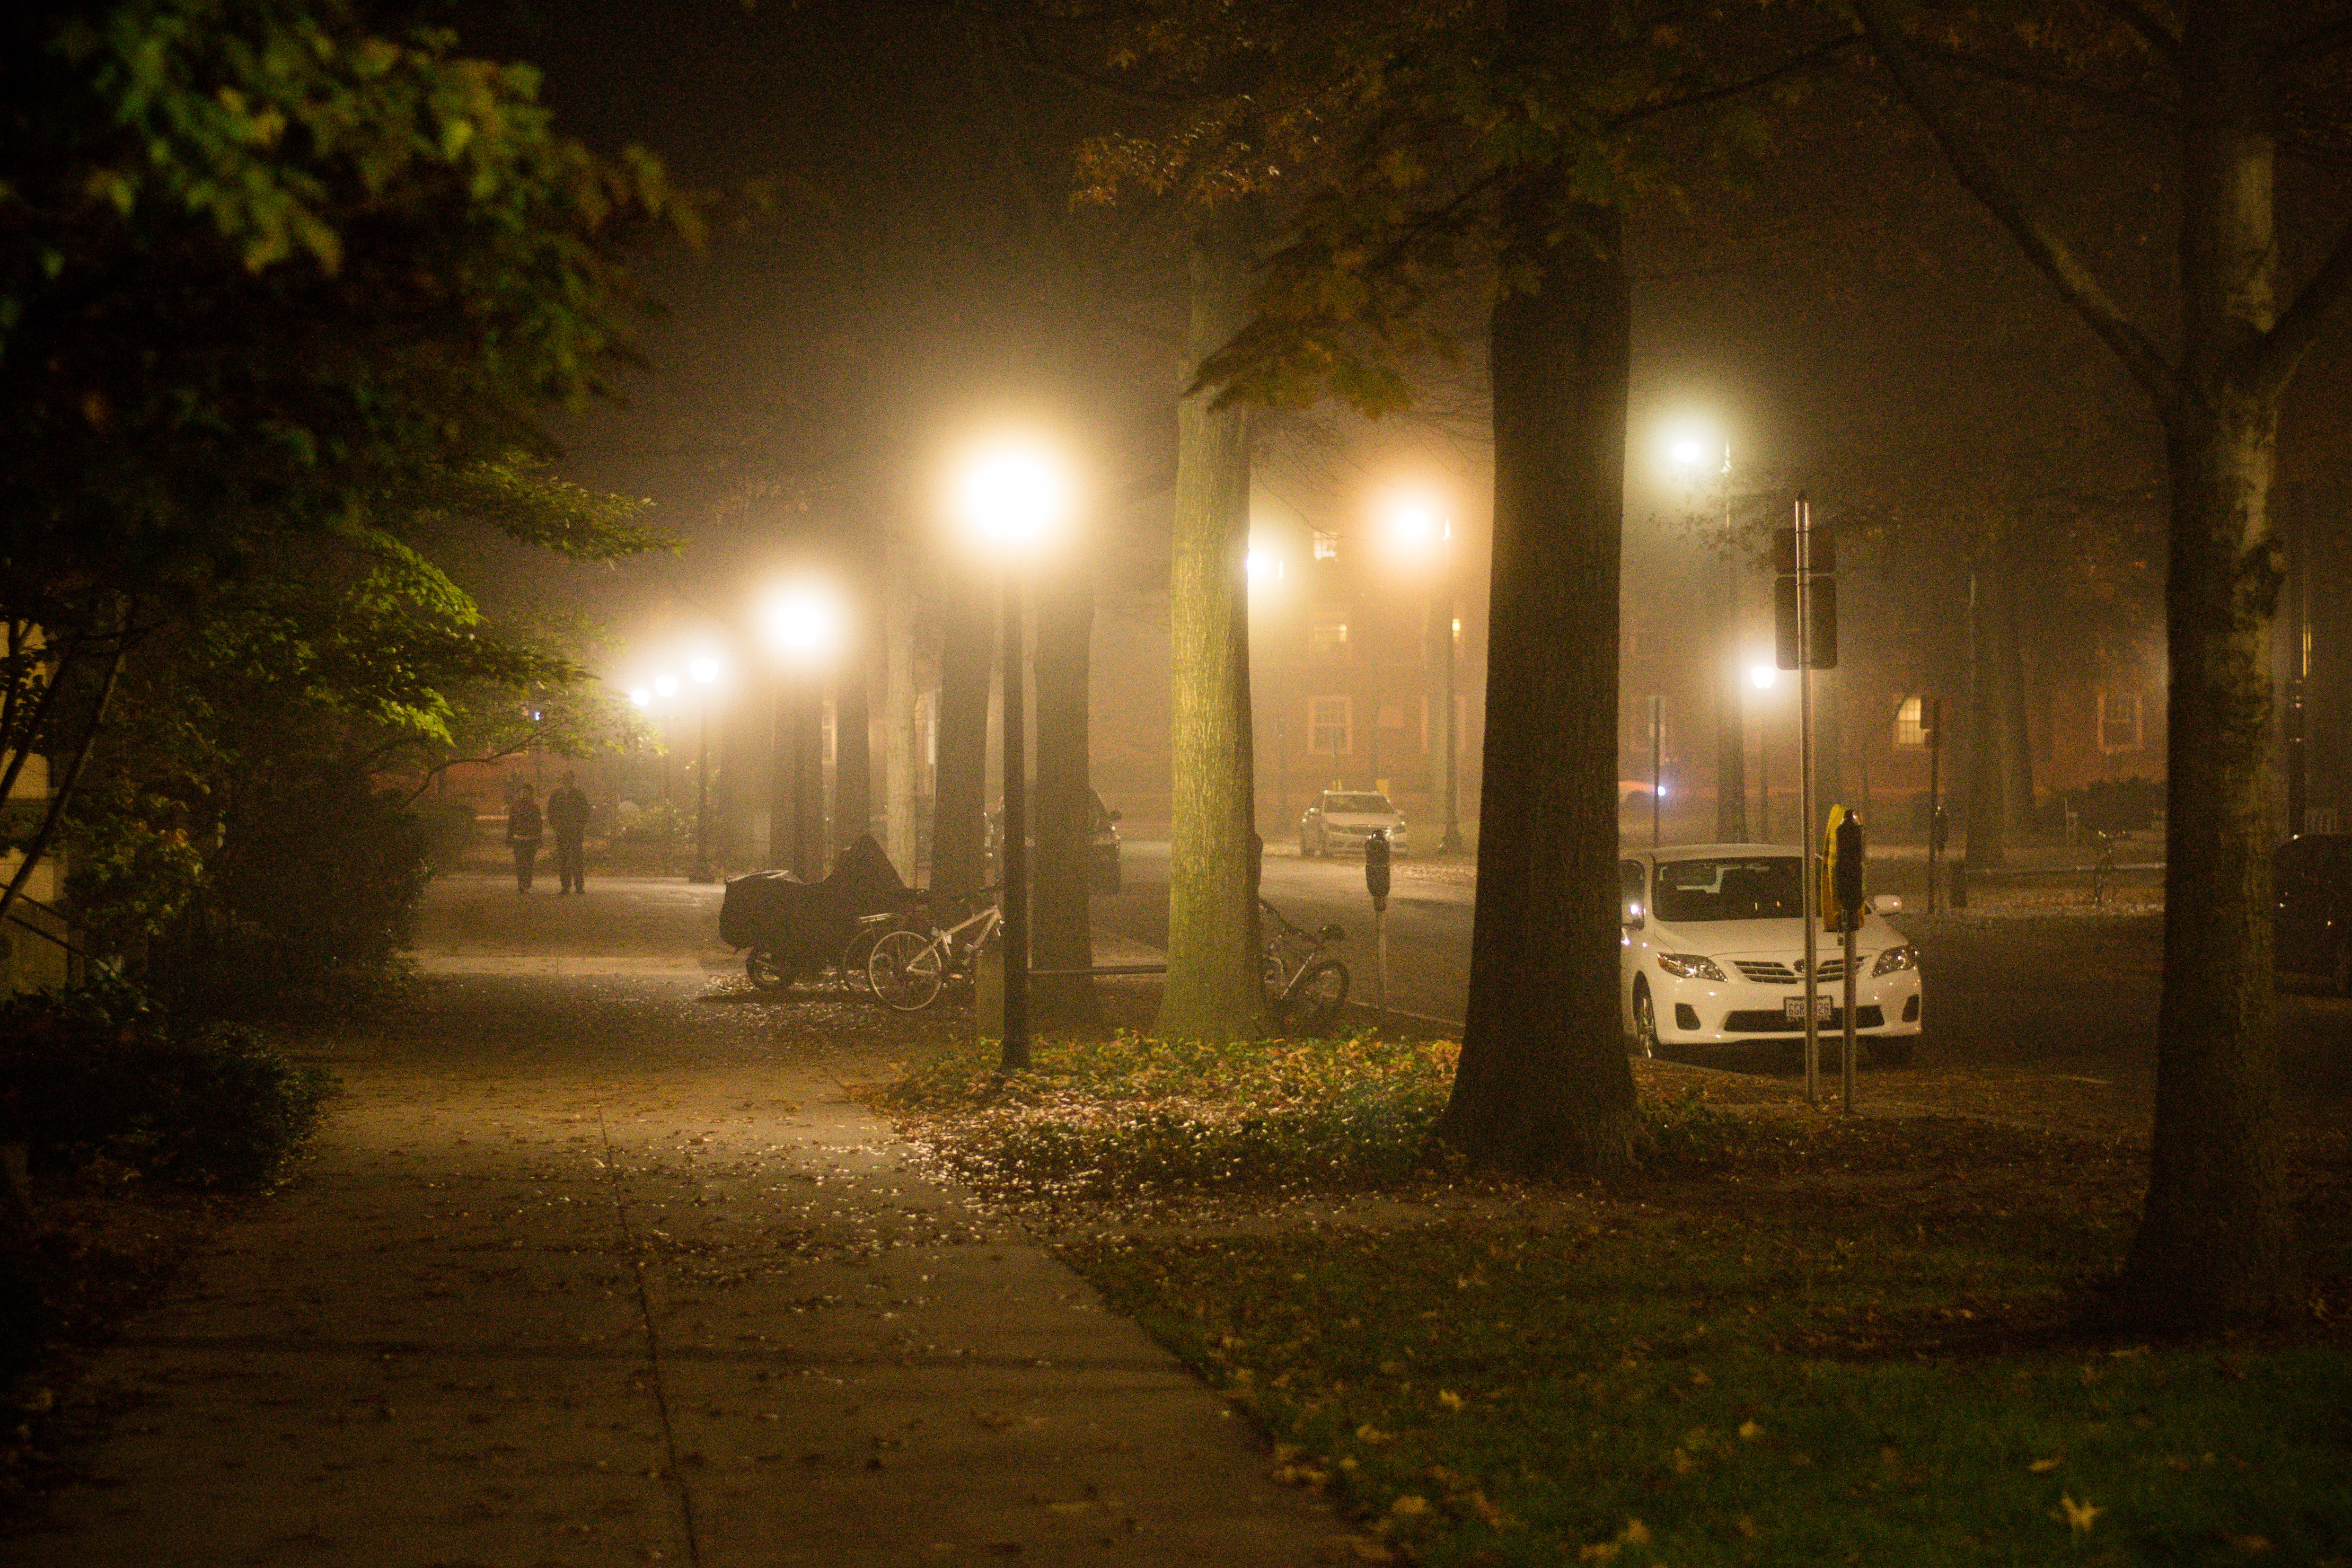
tree, light, fog, mist, night, sunlight, morning, dawn, atmosphere, evening, autumn, weather, darkness, street light, lighting, season, midnight, atmospheric phenomenon